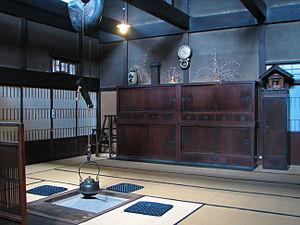
Le daidokoro (salle familiale) de la maison classée Kusakabe construite in 1879, Takayama, préfecture de Gifu, Japon
Takayama ou Hida-Takayama est une ville située dans la préfecture de Gifu, au Japon. Du fait de ses nombreux monuments historiques, elle est surnommée la « petite Kyoto ».